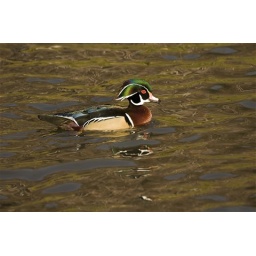
The color of the duck against the colorful water sure was pretty!